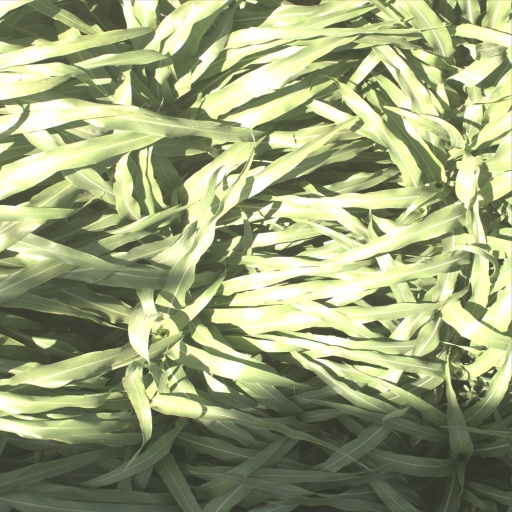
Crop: sorghum